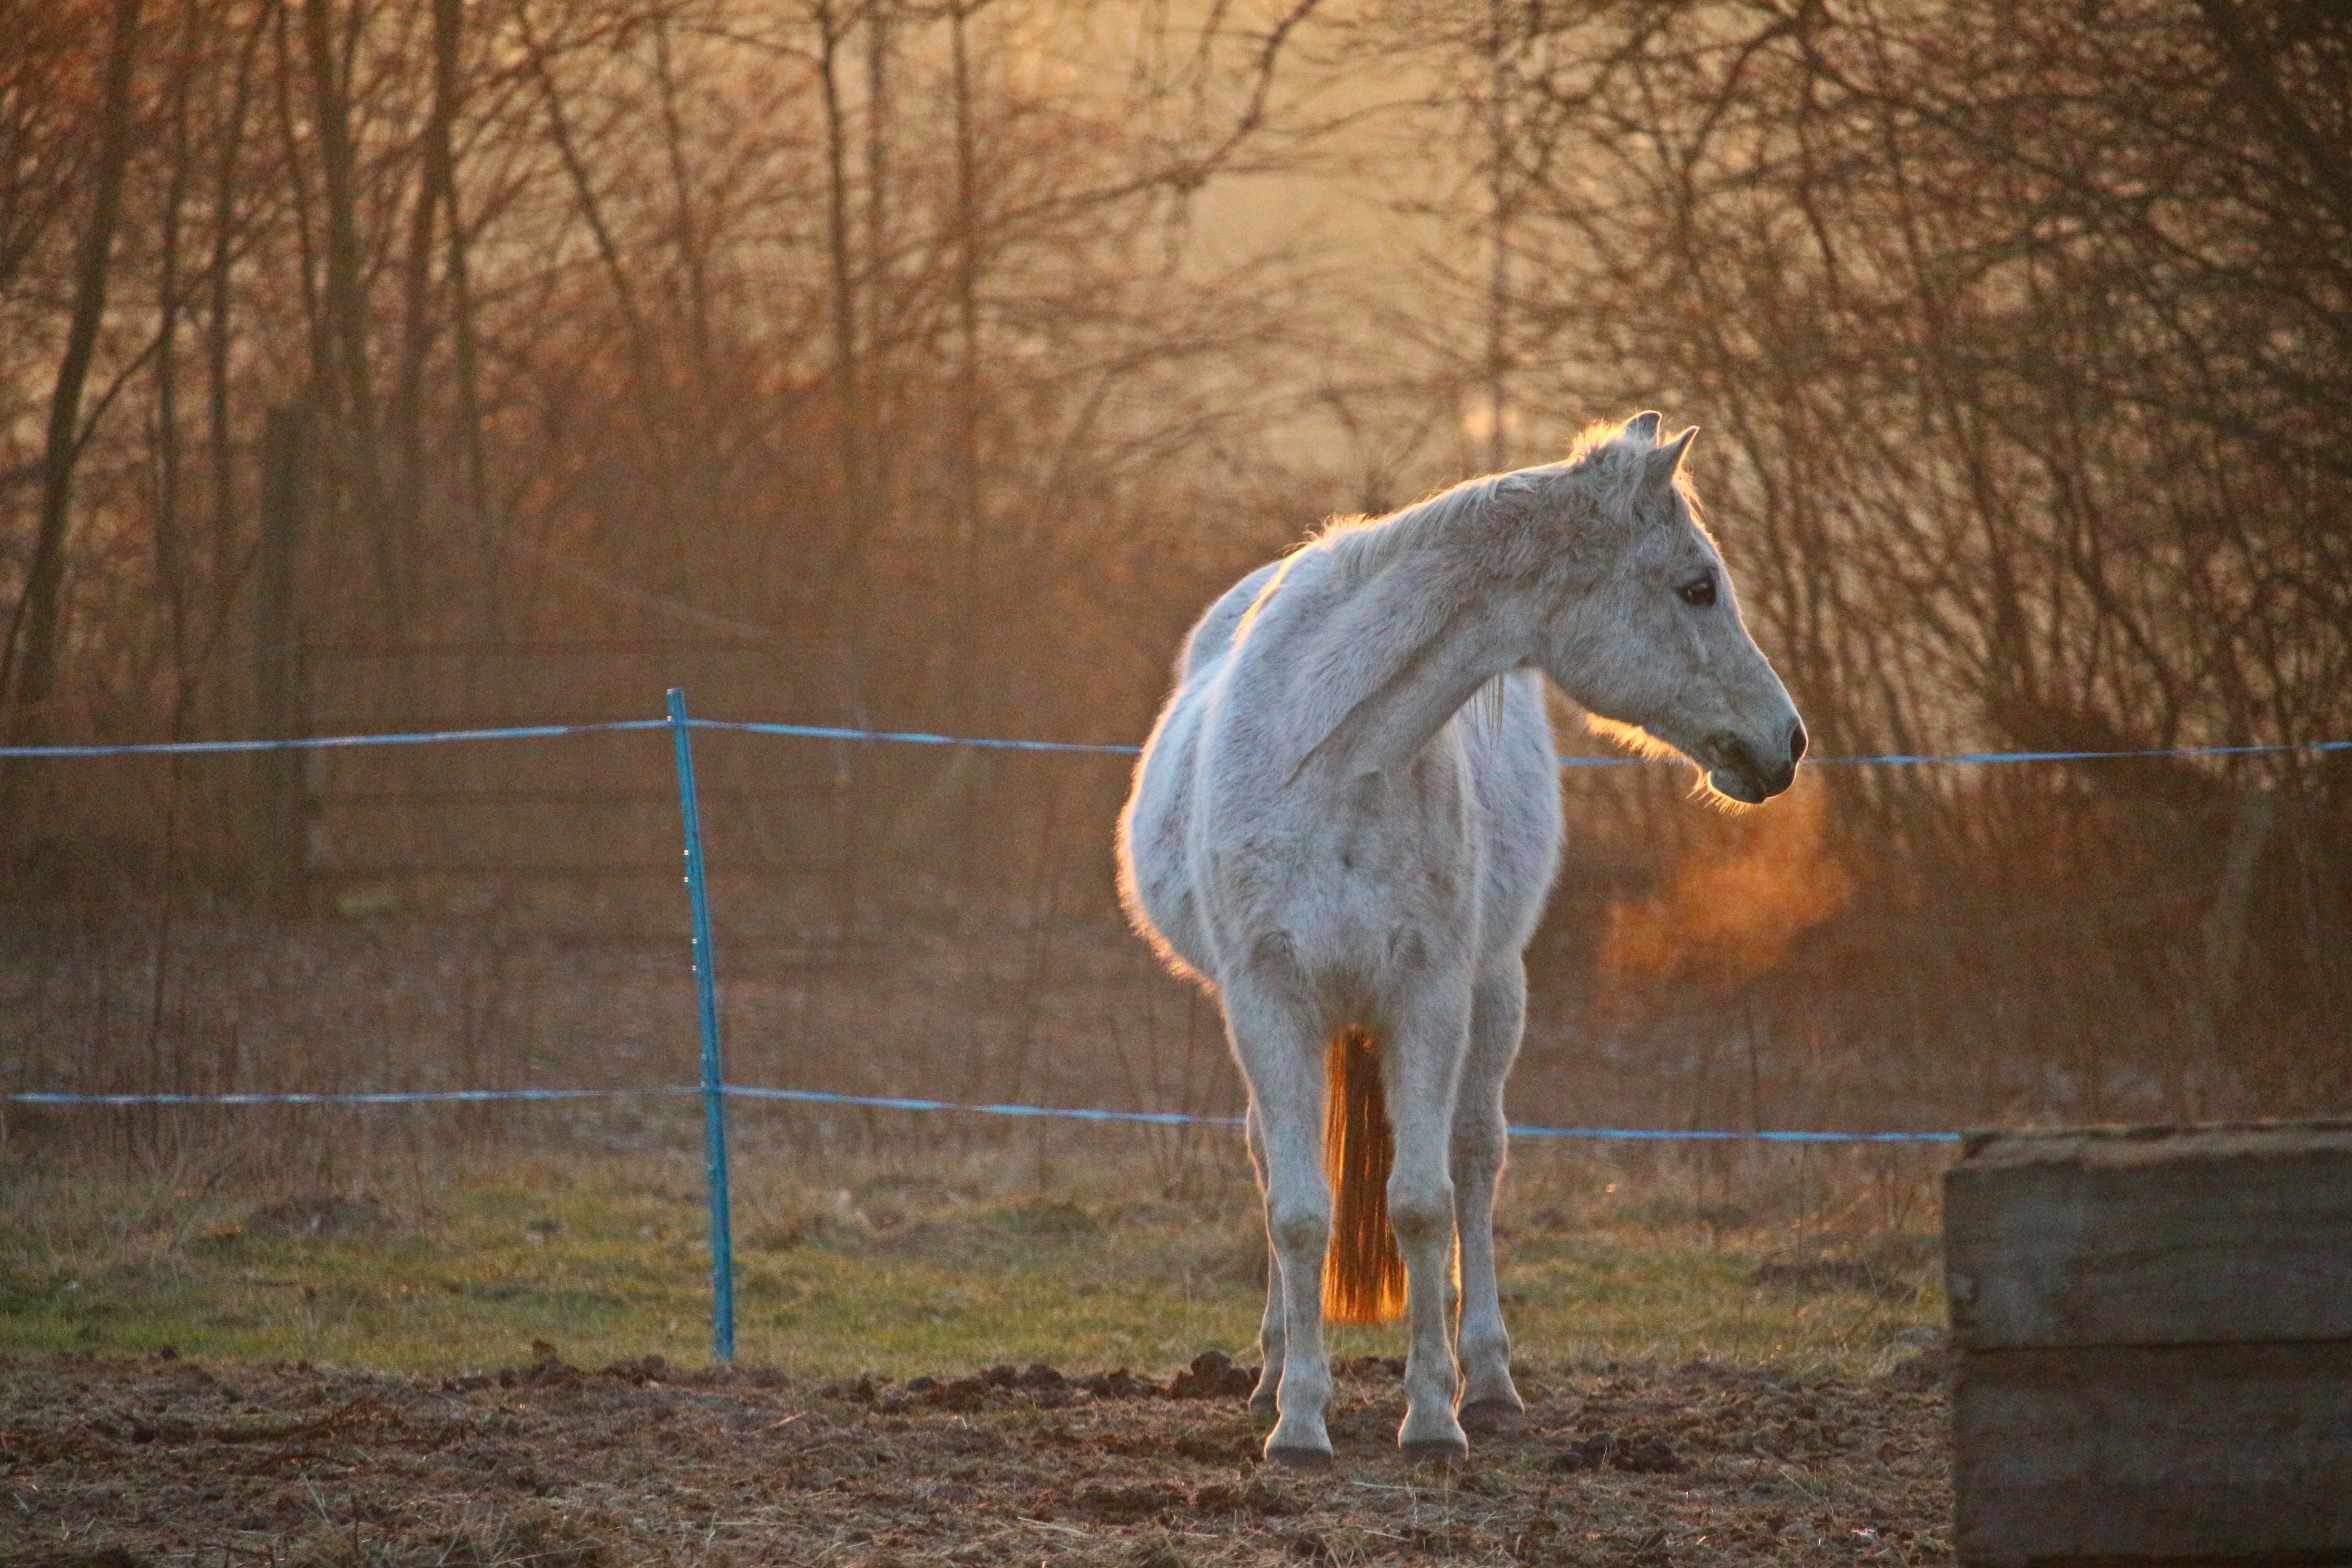
horse, mold, pasture, afterglow, thoroughbred arabian, coupling, evening light